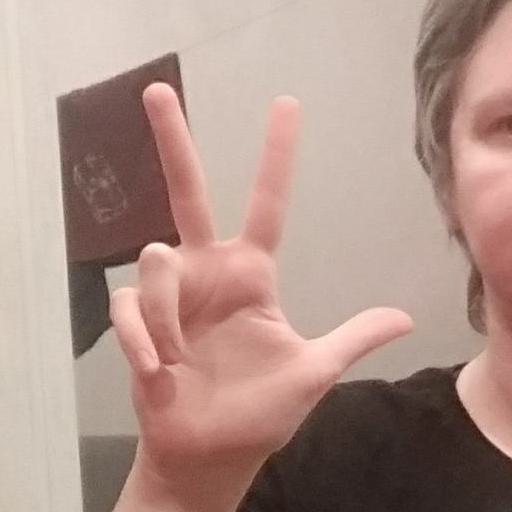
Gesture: three2